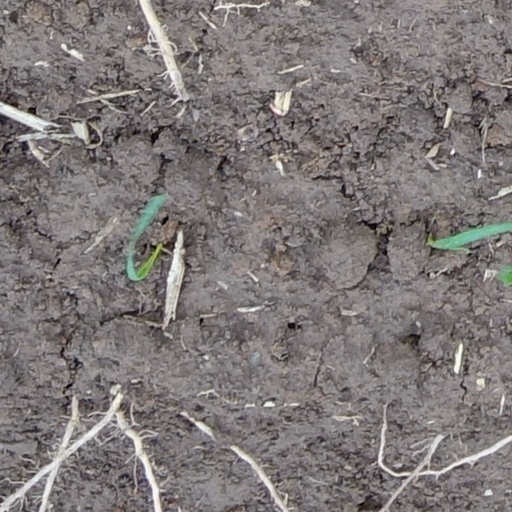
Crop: wheat